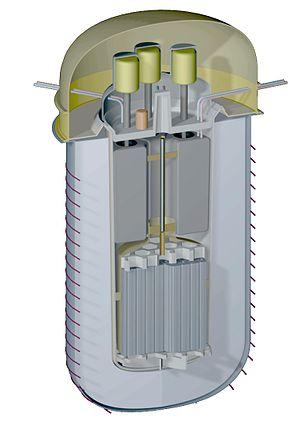
Le réacteur intégral à sels fondus est un projet de petit réacteur nucléaire modulaire de la famille des réacteurs à sels fondus. De relativement petite dimension, sa puissance doit rester inférieure à 300 MWe, tandis que sa modularité lui permettrait d'être livré préfabriqué sur le site d'une centrale nucléaire.